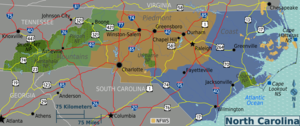
La Caroline du Nord est un État du Sud des États-Unis. Sa capitale est Raleigh, et sa plus grande ville est Charlotte et son agglomération. Avec 9 535 483 habitants en 2010, estimée à 10 488 084 habitants en 2019, sur une superficie de 139 509 km², l'État est le 9ᵉ du pays par sa population et le 28ᵉ par sa taille. Longeant l'océan Atlantique à l'est, elle est bordée par la Caroline du Sud et la Géorgie au sud, le Tennessee à l'ouest, et la Virginie au nord. Territoire colonisé et occupé par les Européens dès le XVIᵉ siècle, la Caroline du Nord est l'une des Treize Colonies qui fondèrent les États-Unis d'Amérique. Elle est divisée en cent comtés. En grande partie rurale, elle présente des paysages divers, entre les plateaux du Piedmont, les îles des Outer Banks et le Cap Hatteras, et les Blue Ridge Mountains, partie de la chaîne des Appalaches. Le Mont Mitchell, point culminant de l'est des États-Unis, se trouve dans l'ouest de l'État.